Kismet (musical)

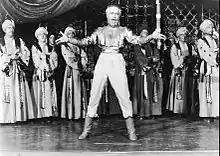
Alfred Drake as Hajj, 1954

"Kismet" premiered in Los Angeles and then moved to San Francisco in the summer and autumn of 1953. A successful change during the tryouts was to transform the character of Hajj from being merely a beggar to also being a poet. Charles Lederer became producer as well as book writer. The production moved to Broadway on December 3, 1953, playing at the Ziegfeld Theatre. The director was Albert Marre, with choreography by Jack Cole and sumptuous settings and costumes by Lemuel Ayers. The original cast starred Alfred Drake as the poet Hajj, Doretta Morrow as his daughter Marsinah, Richard Kiley as the young Caliph of Baghdad, Henry Calvin as the Wazir and Joan Diener as Lalume, the vampy wife of the evil Wazir. Bodybuilder Steve Reeves played the wizard's guard, a mute role. Bill Johnson later took over the role of Hajj, and Elaine Malbin the role of Marsinah.